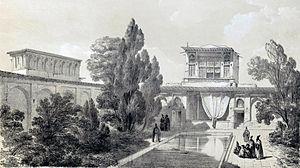
Cour intérieure du Palais de Kasr-é-Kadjâr, près Téhéran